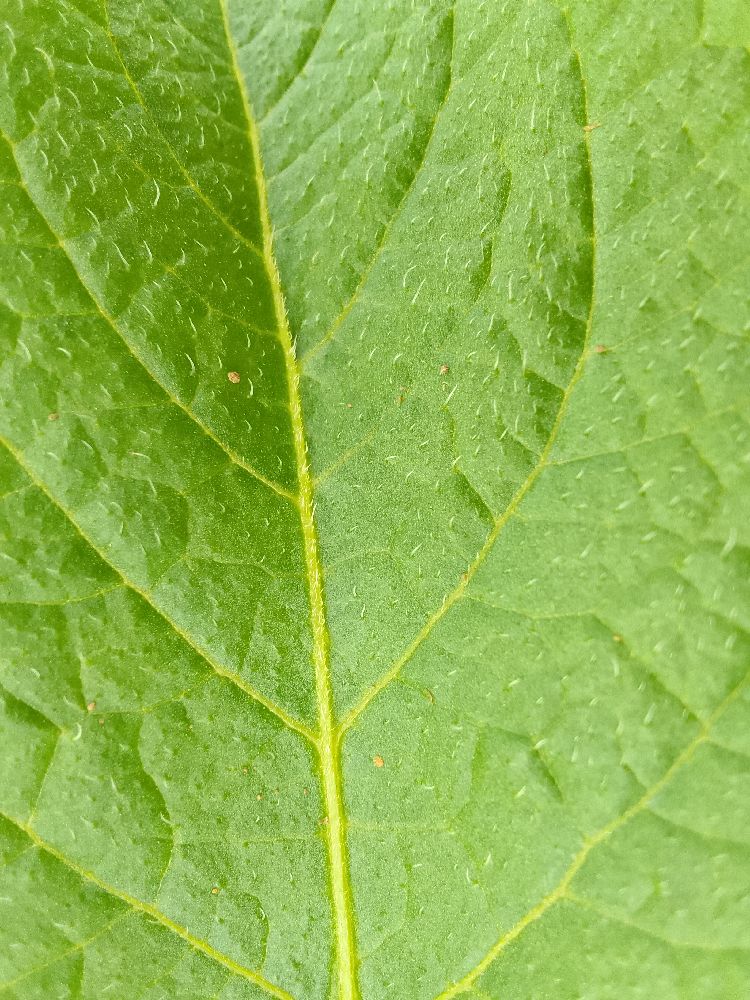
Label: Healthy